Irish Fairy Tales

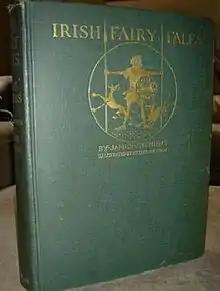
Cover of the first edition, 1920

Irish Fairy Tales is a retelling of ten Irish folktales by the Irish author James Stephens. The English illustrator Arthur Rackham provided interior artwork, including numerous black and white illustrations and sixteen color plates. The stories are set in a wooded, Medieval Ireland filled with larger-than-life hunters, warriors, kings, and fairies. Many stories concern the Fianna and their captain, Fionn mac Uail, from the Fenian Cycle of Irish mythology.